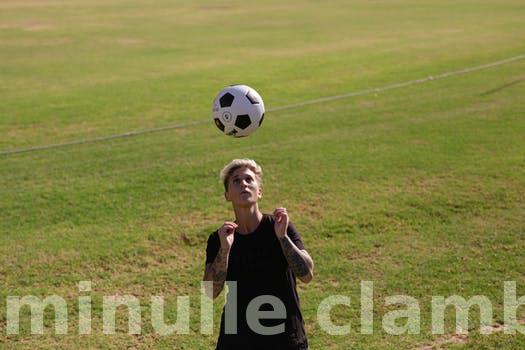
Label: Watermark